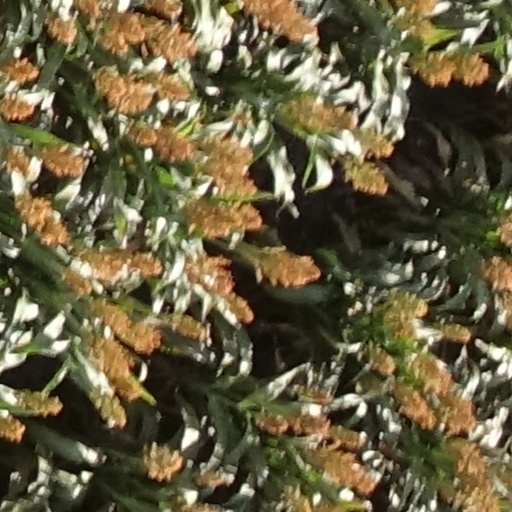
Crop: sorghum